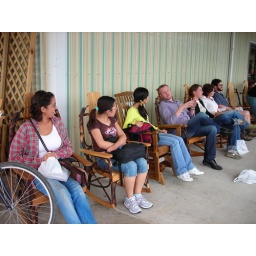
the new Penn State geography students in rocking chairs after eating all-you-can-eat Amish buffet!